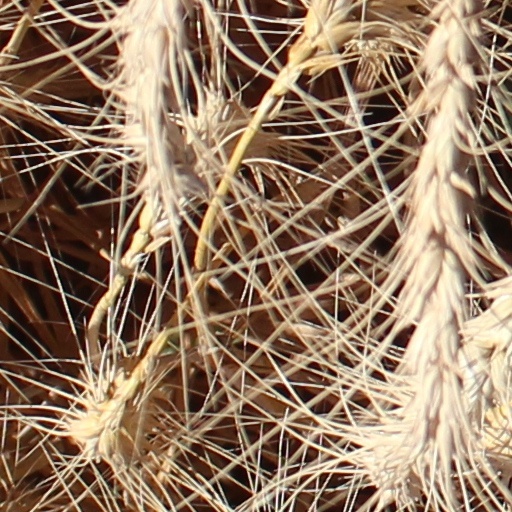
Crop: wheat